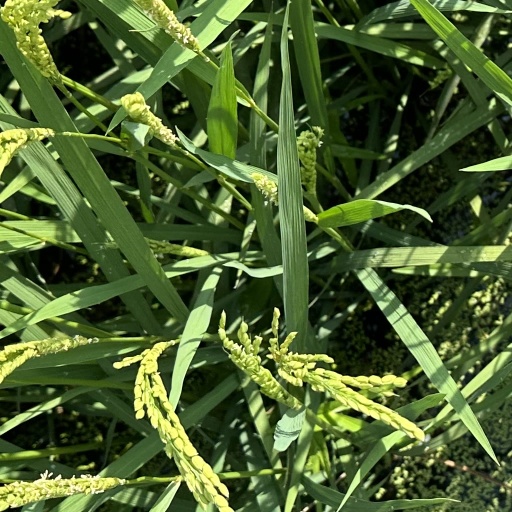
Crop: rice